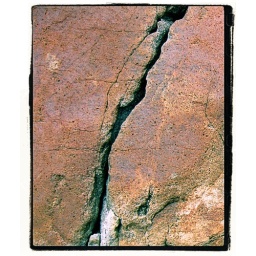
Fractured beach rock in Biddeford Pool Maine.